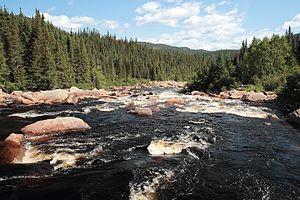
Rivière MacDonald, Réserve Faunique Port-Cartier-Sept-Îles, Québec, CanadaFrançais